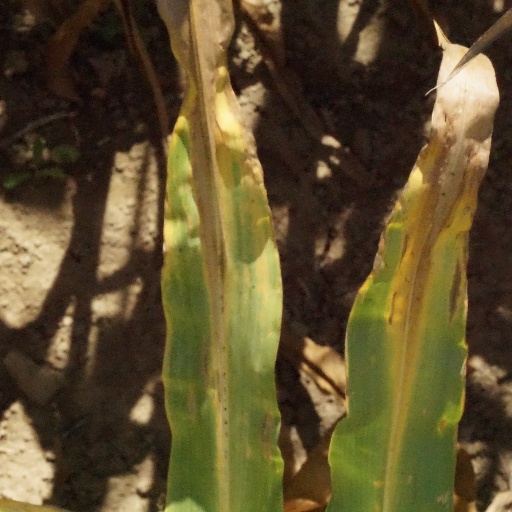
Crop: maize; corn